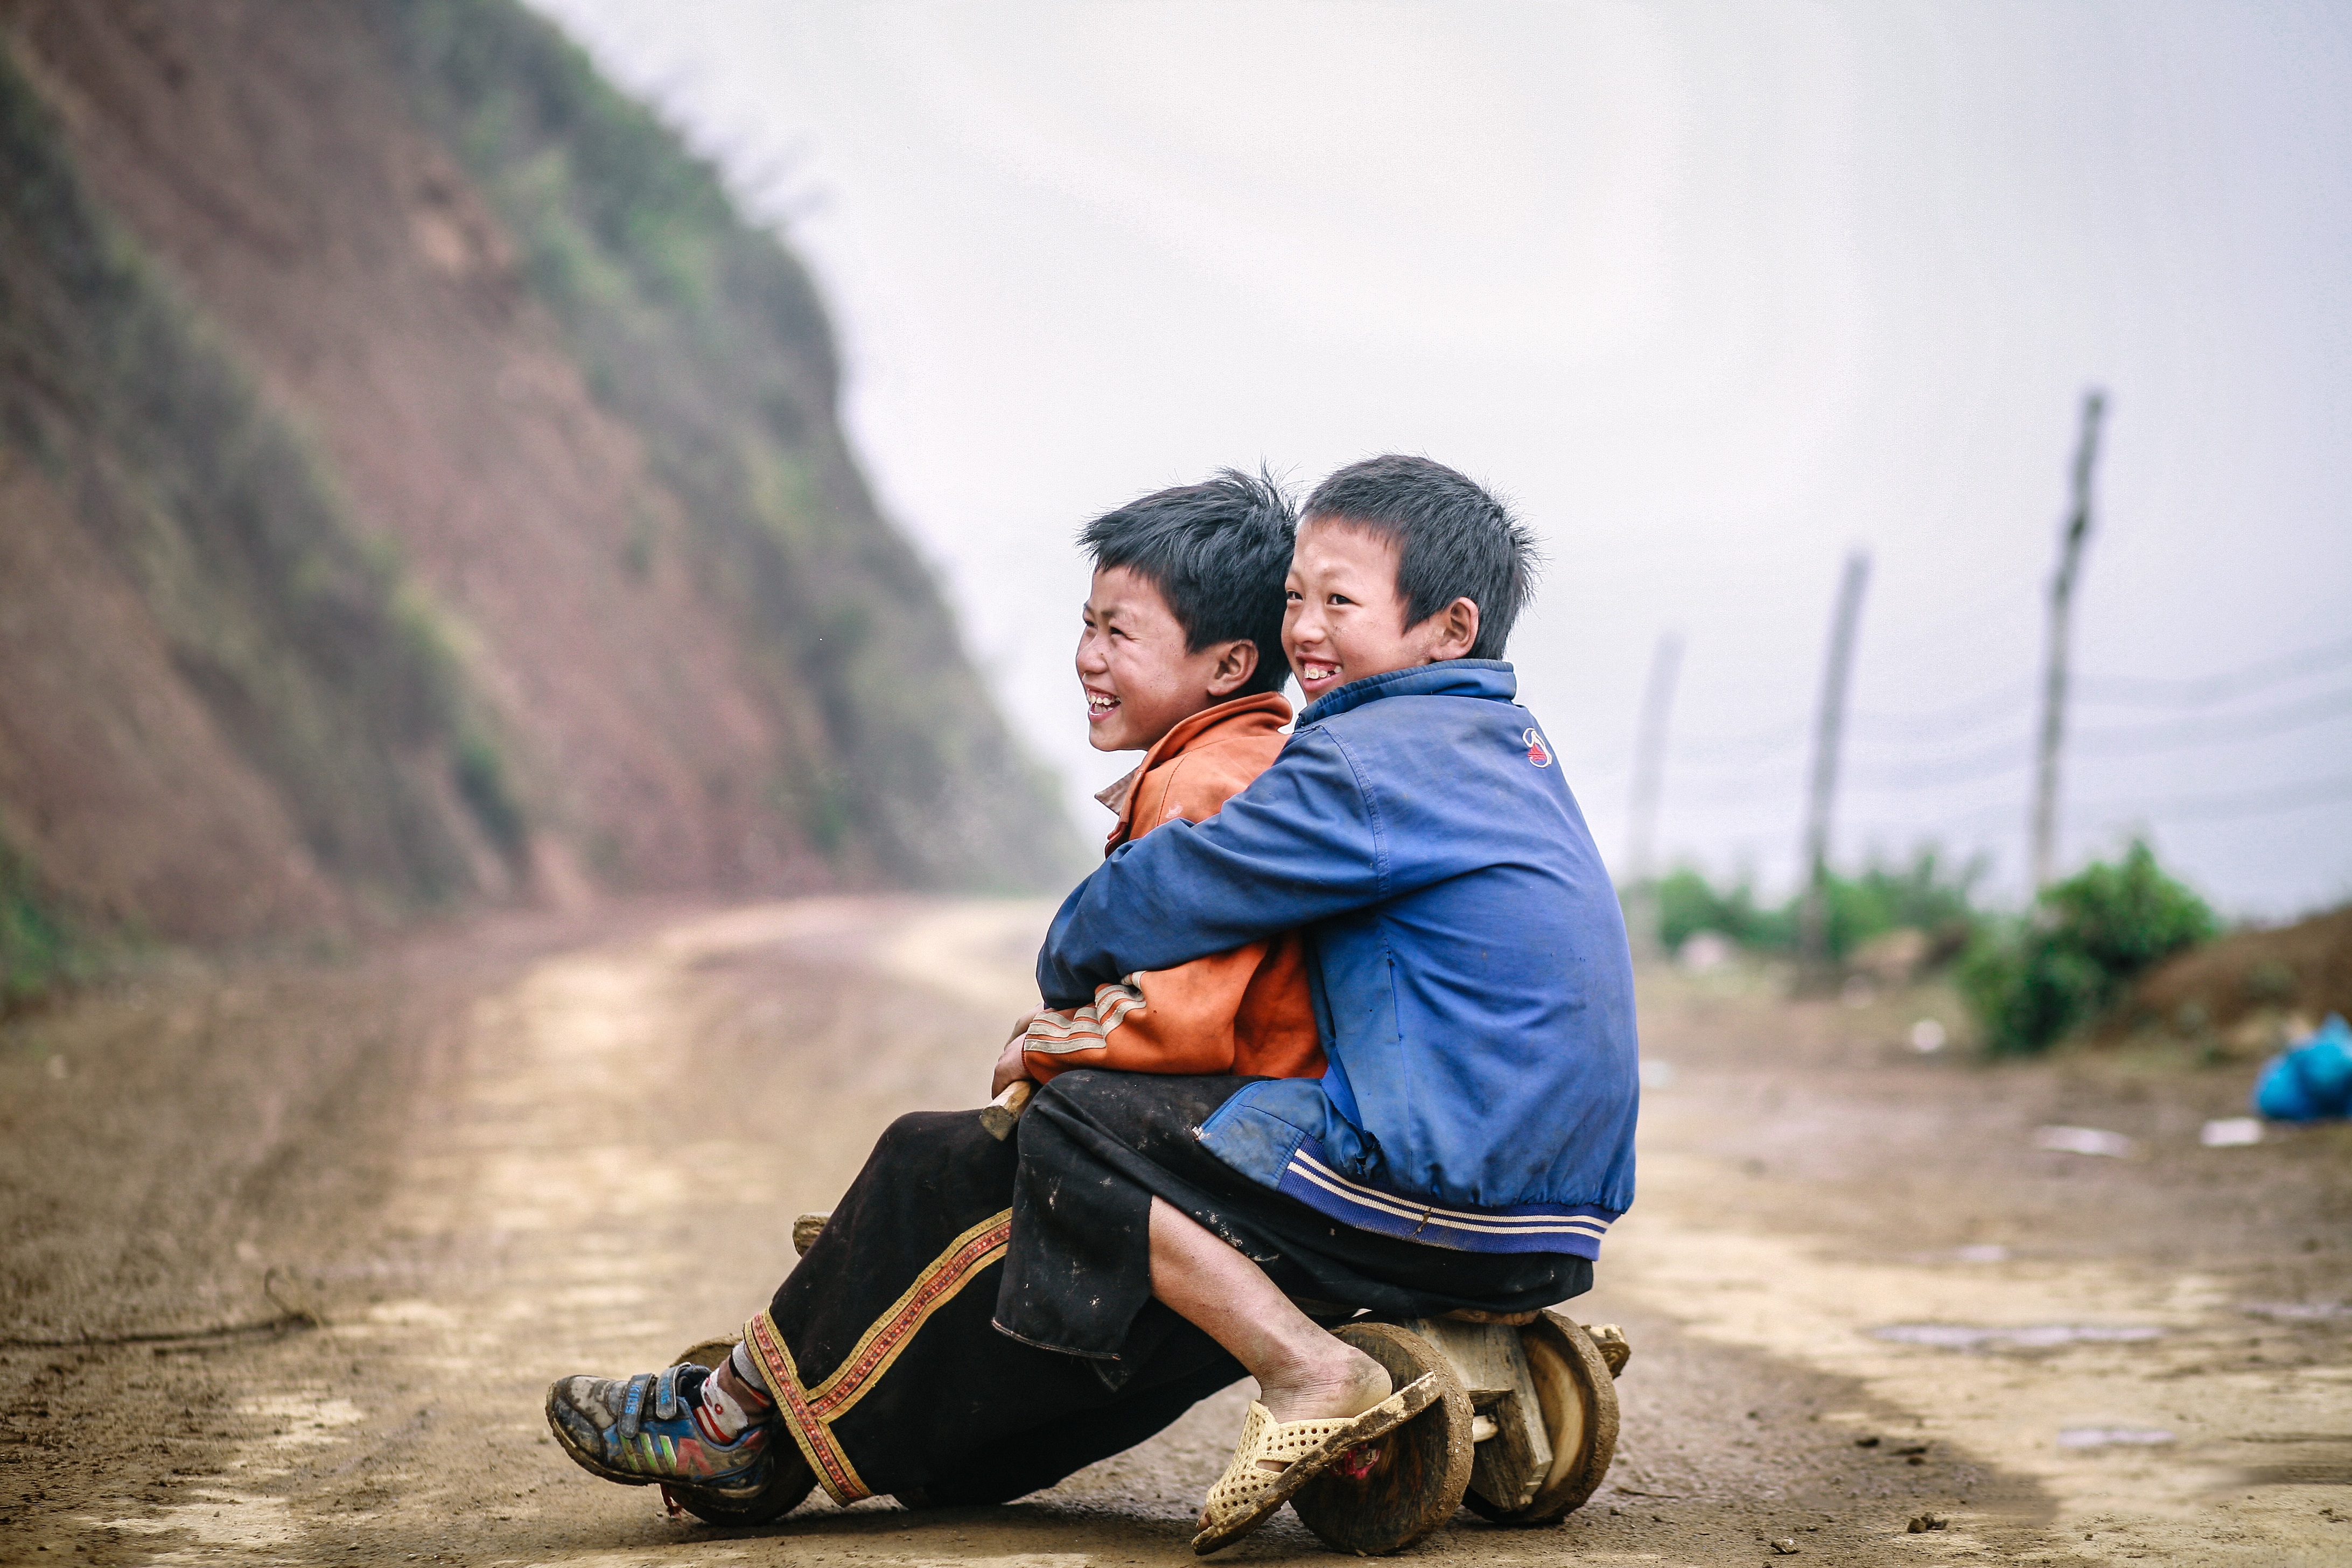
man, people, photography, ceremony, photograph, photo shoot, moc chau, portrait photography, ta xua, children moc chau, moc chau life, i waved son la, north yen